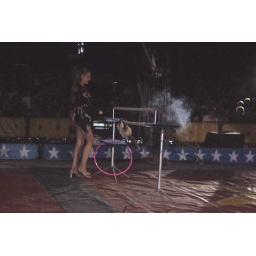
That little cloud is actually water vapor condensing over the exact spot where hell started to freeze over.